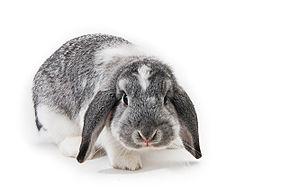
Le lapin nain bélier est une race de lapins, une variété naine de lapin domestique issue du croisement de lapins béliers français et lapins béliers anglais pour le type et de lapins nains de couleurs pour la taille, toutes deux étant des formes sélectionnées par les éleveurs de lapins de l'espèce Oryctolagus cuniculus. Sa caractéristique est d'avoir de longues oreilles pendantes et une taille fortement réduite comparée à celle des lapins béliers normaux. Généralement facile à apprivoiser et à éduquer, c'est un animal de compagnie apprécié.